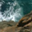
Label: sea